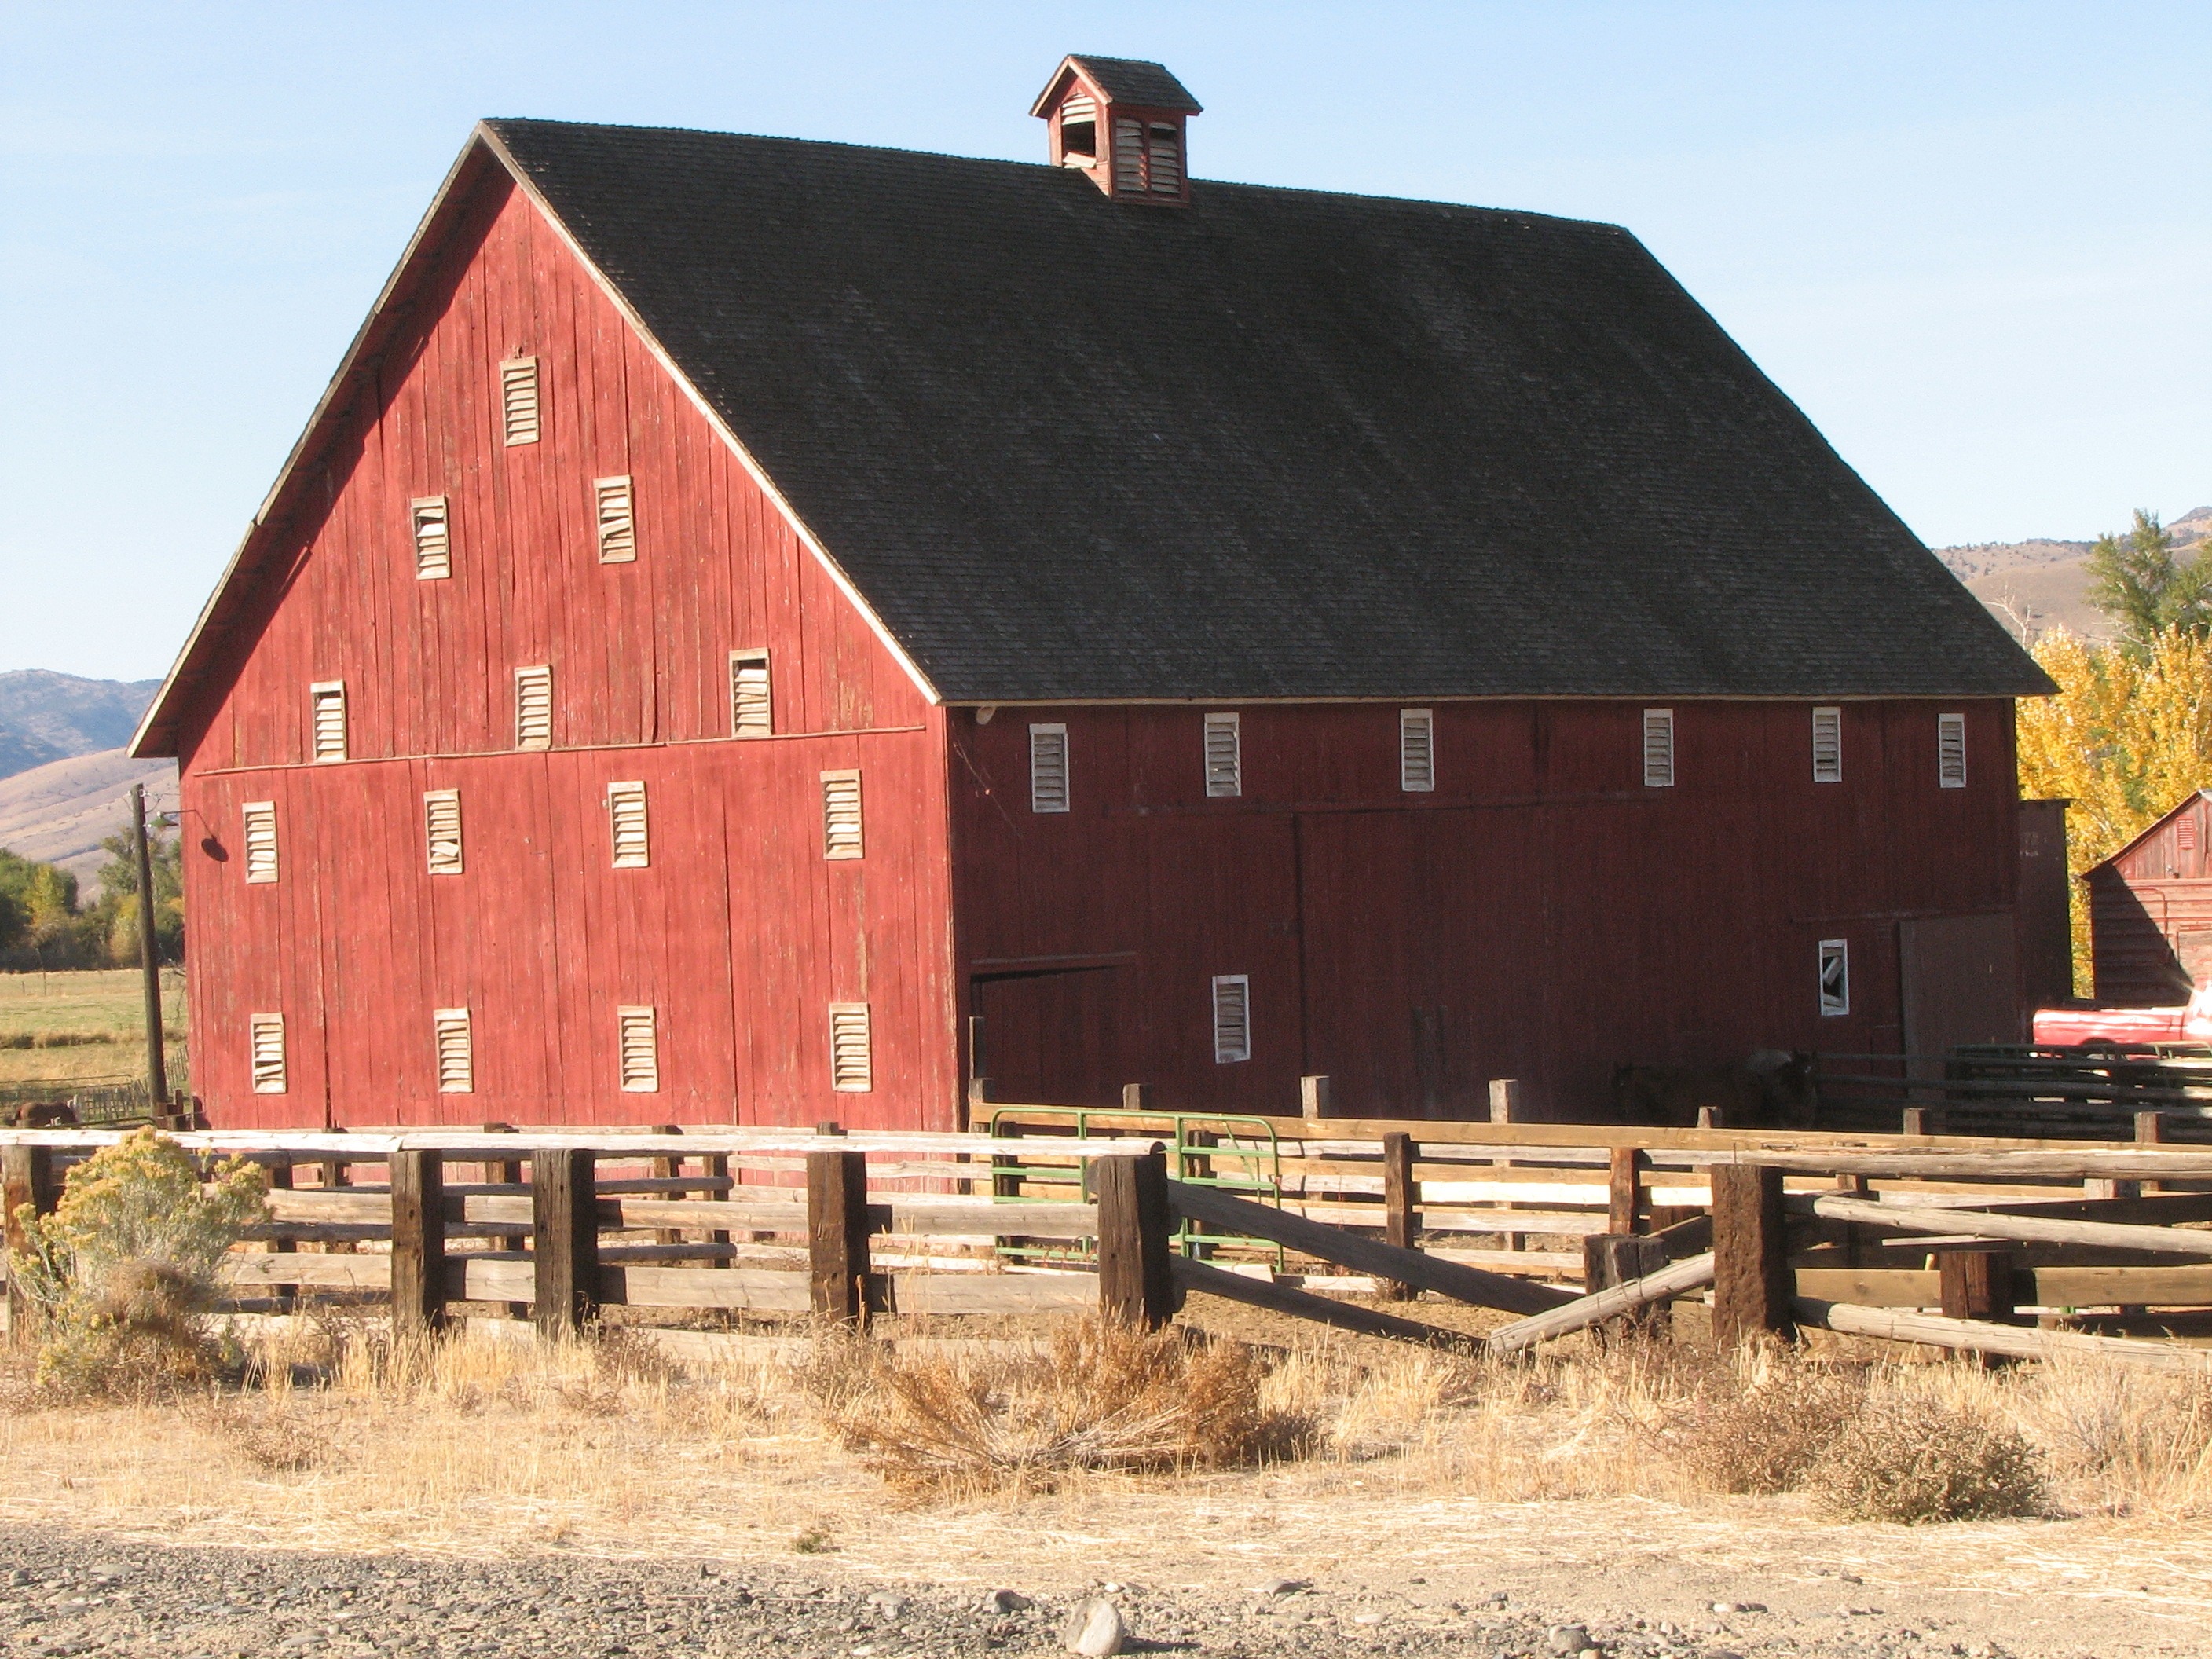
farm, building, barn, shed, hut, shack, usa, old building, wooden, eastern, oregon, rural area, western style, red barn, wild west, old west, dayville